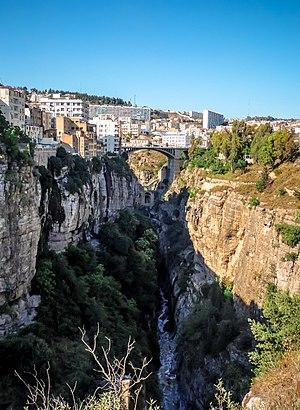
Sur cette photo vous pouvez voir les gorges et l'oued rhumel passant au centre de la ville de Constantine, classees patrimoine naturel en 1968, au fond vous pouvez apercevoir le pont romain d'Antonin et au dessus de ce dernier le pont d'El Kantara. Et la ville de Constantine en haut.